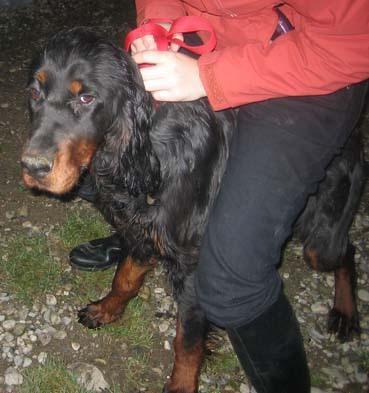
Gordon_setter